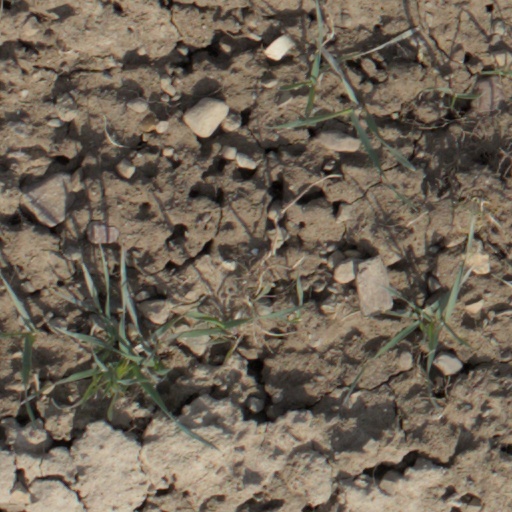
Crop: wheat